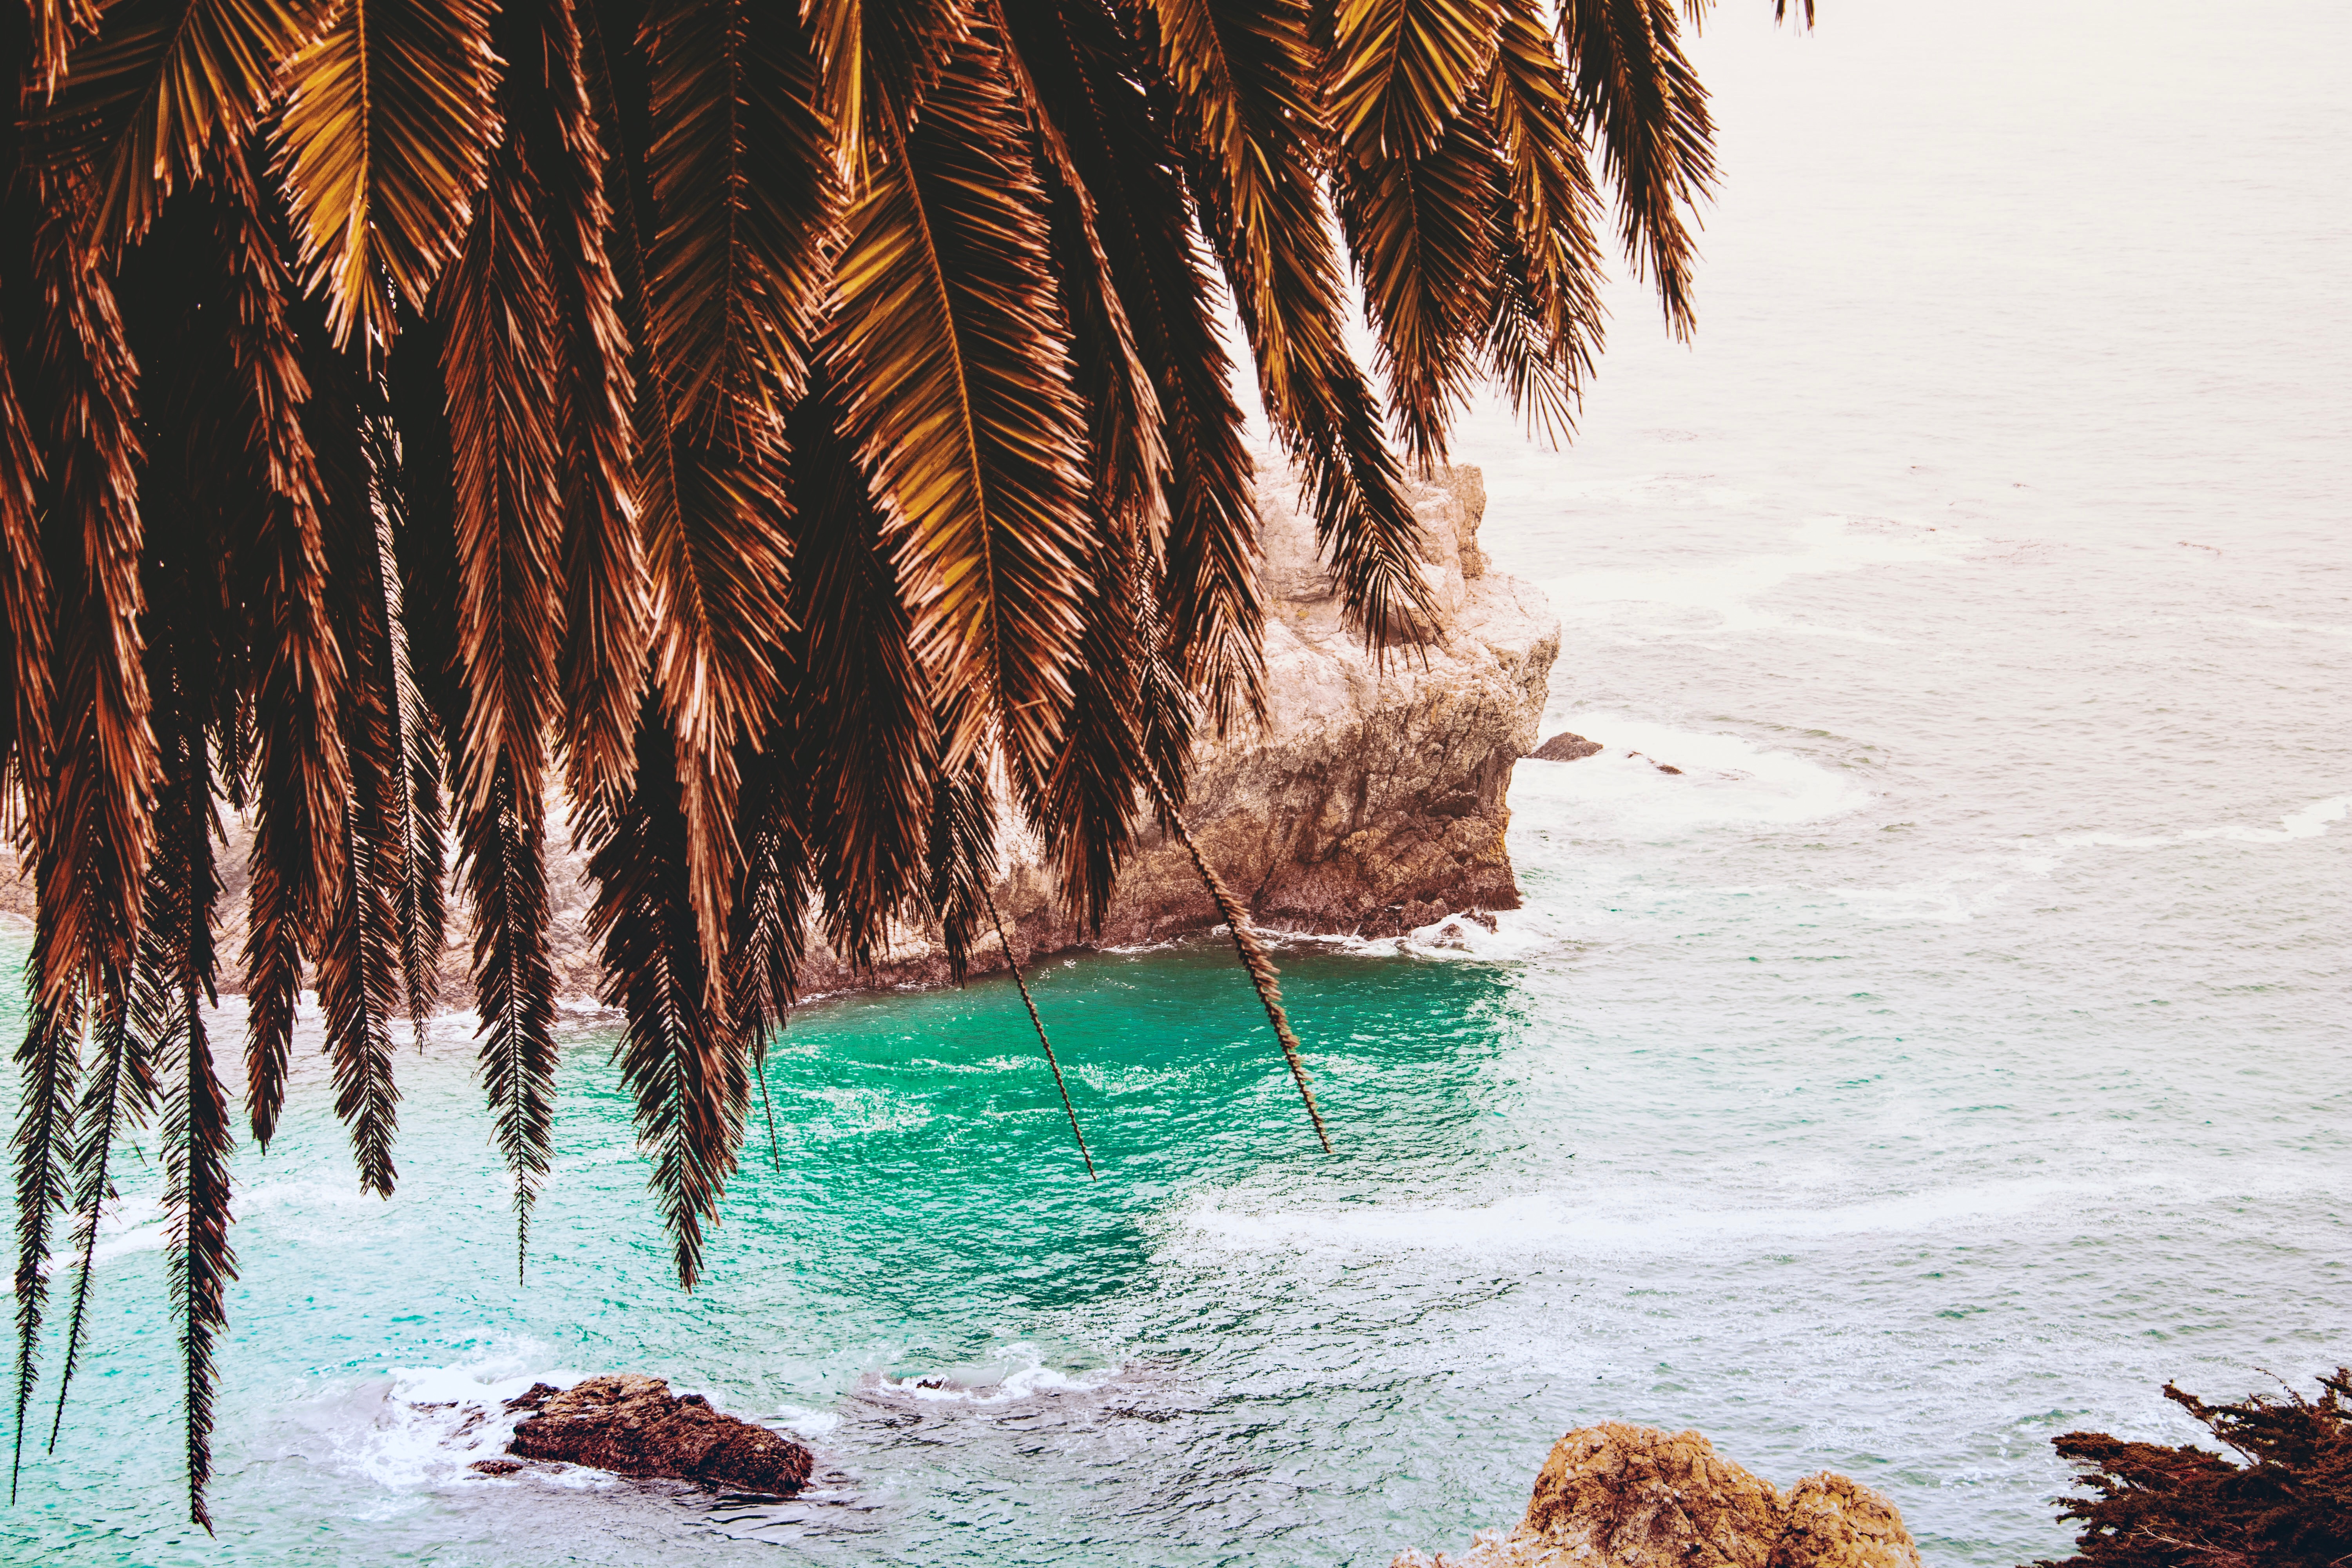
beach, sea, coast, tree, water, ocean, shore, wave, body of water, arecales